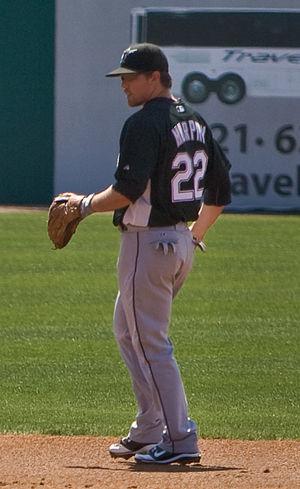
Donnie Rex Murphy est un joueur de champ intérieur des Ligues majeures de baseball. Il est présentement sous contrat avec les Braves d'Atlanta.